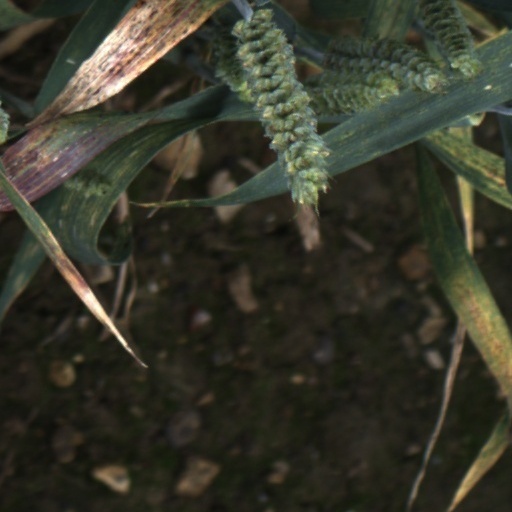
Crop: wheat